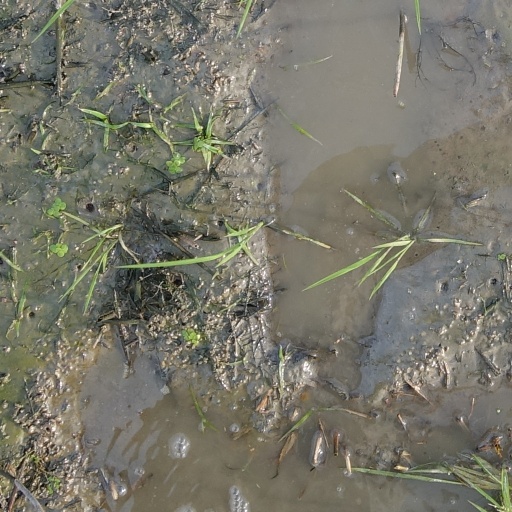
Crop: rice